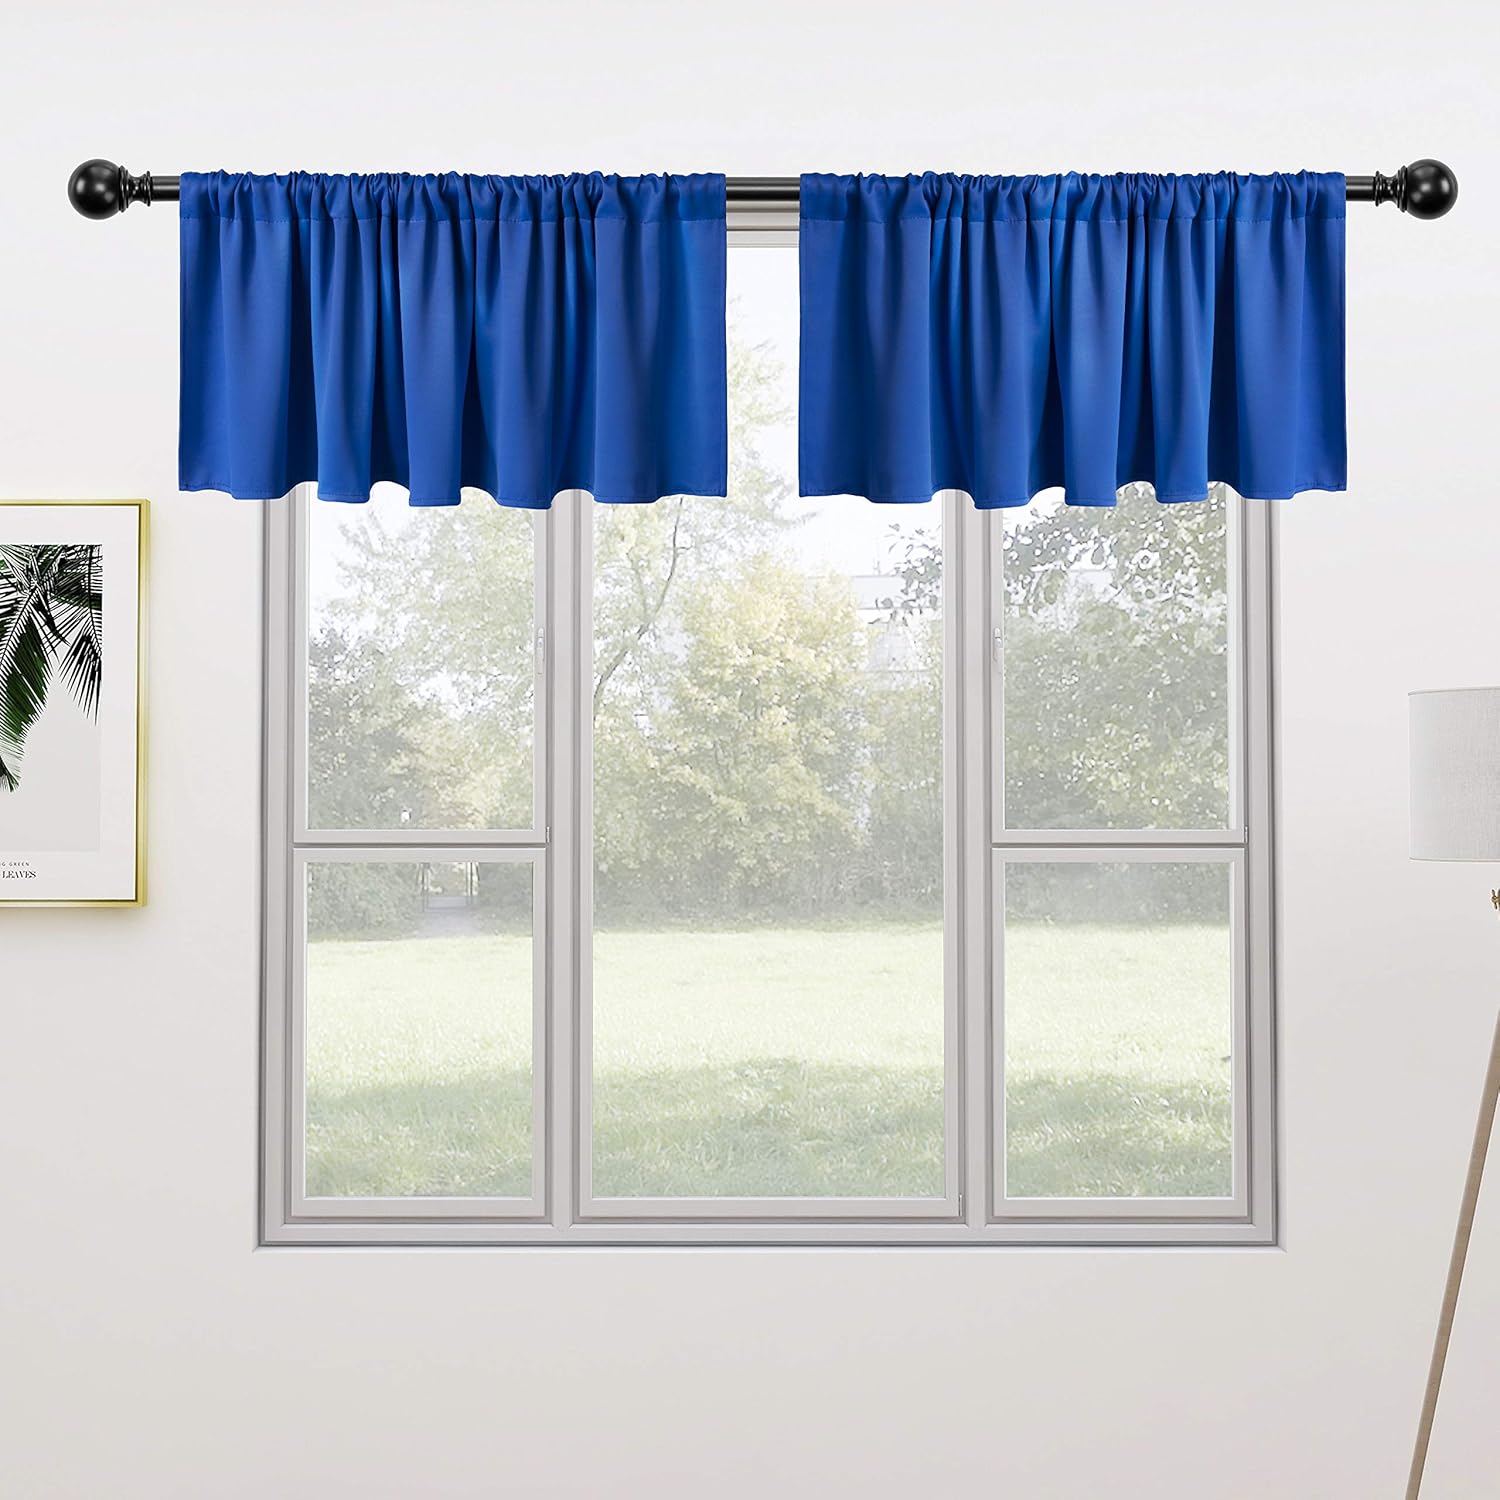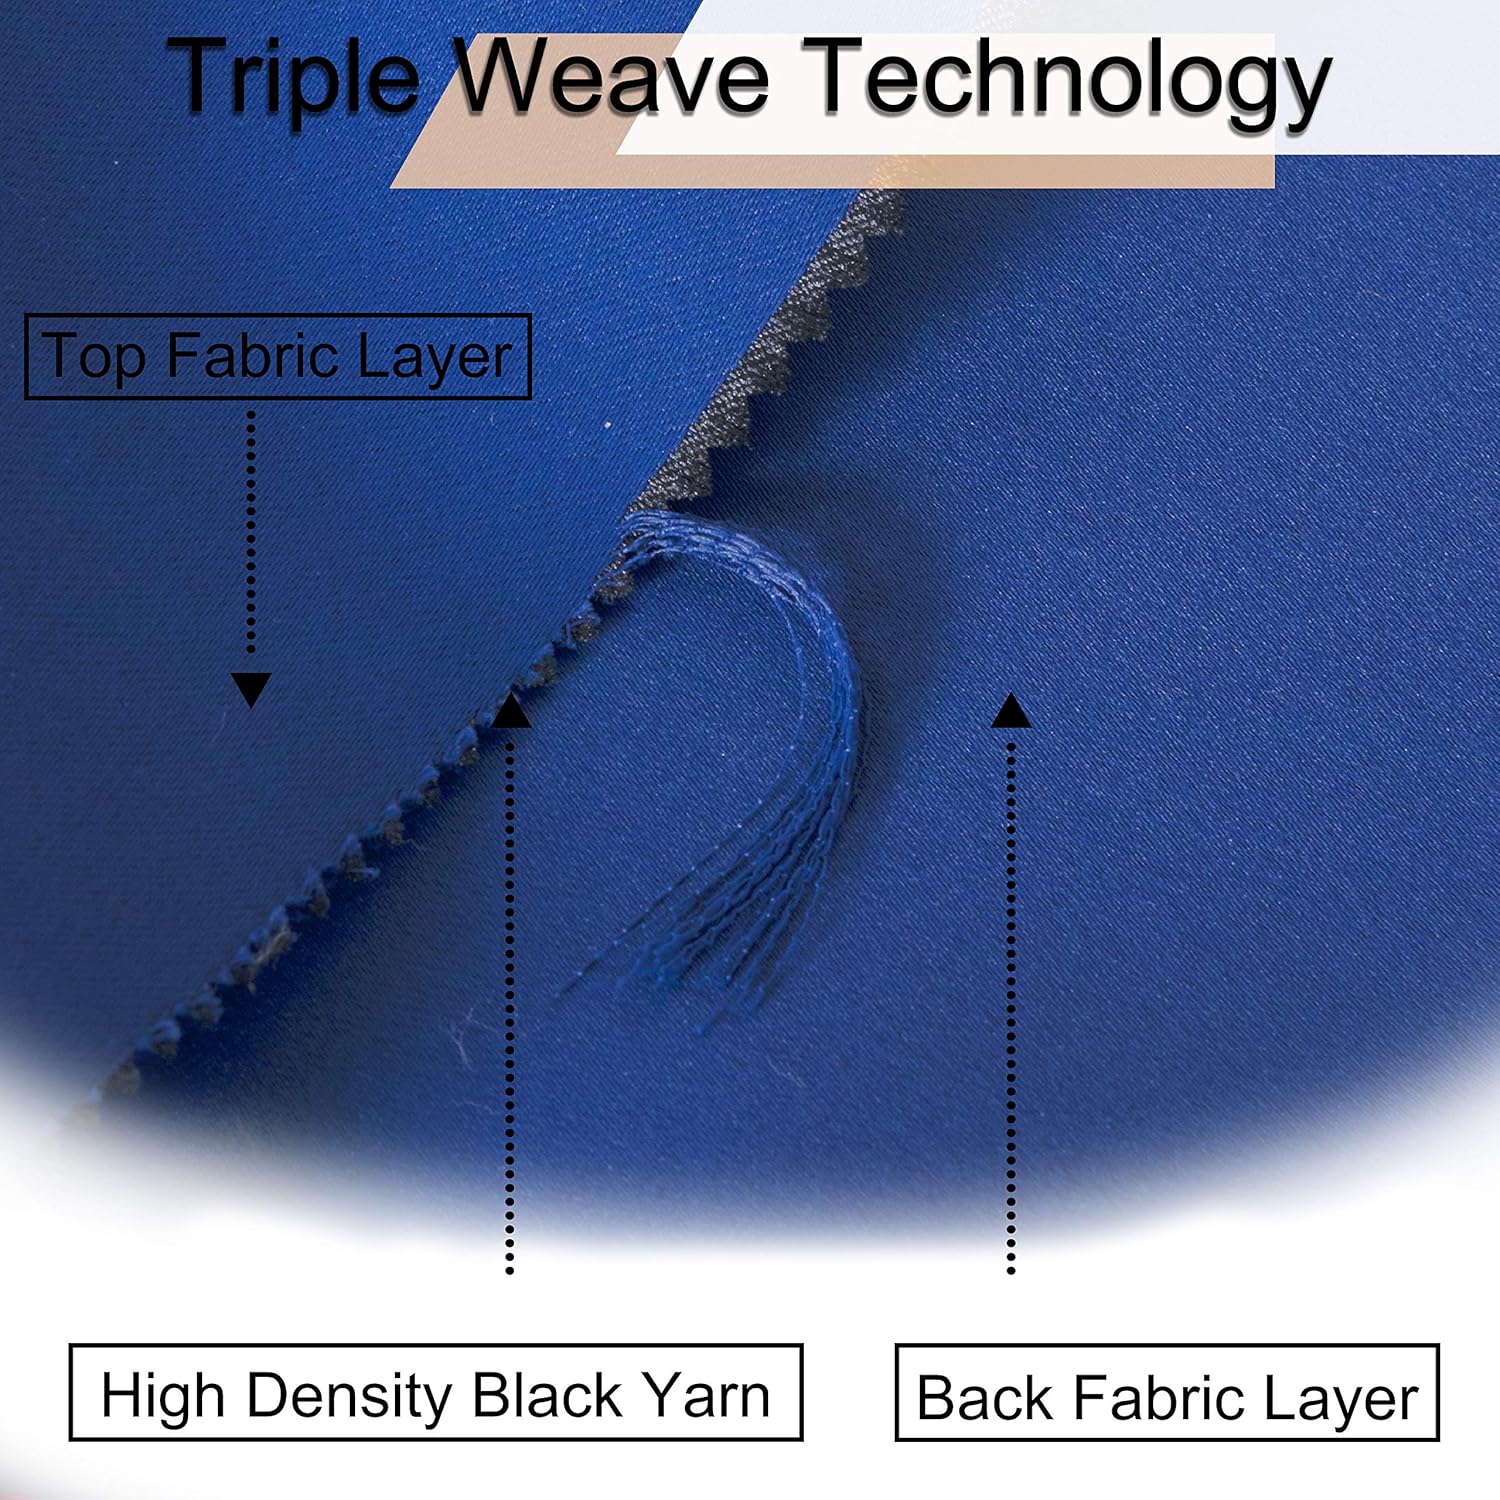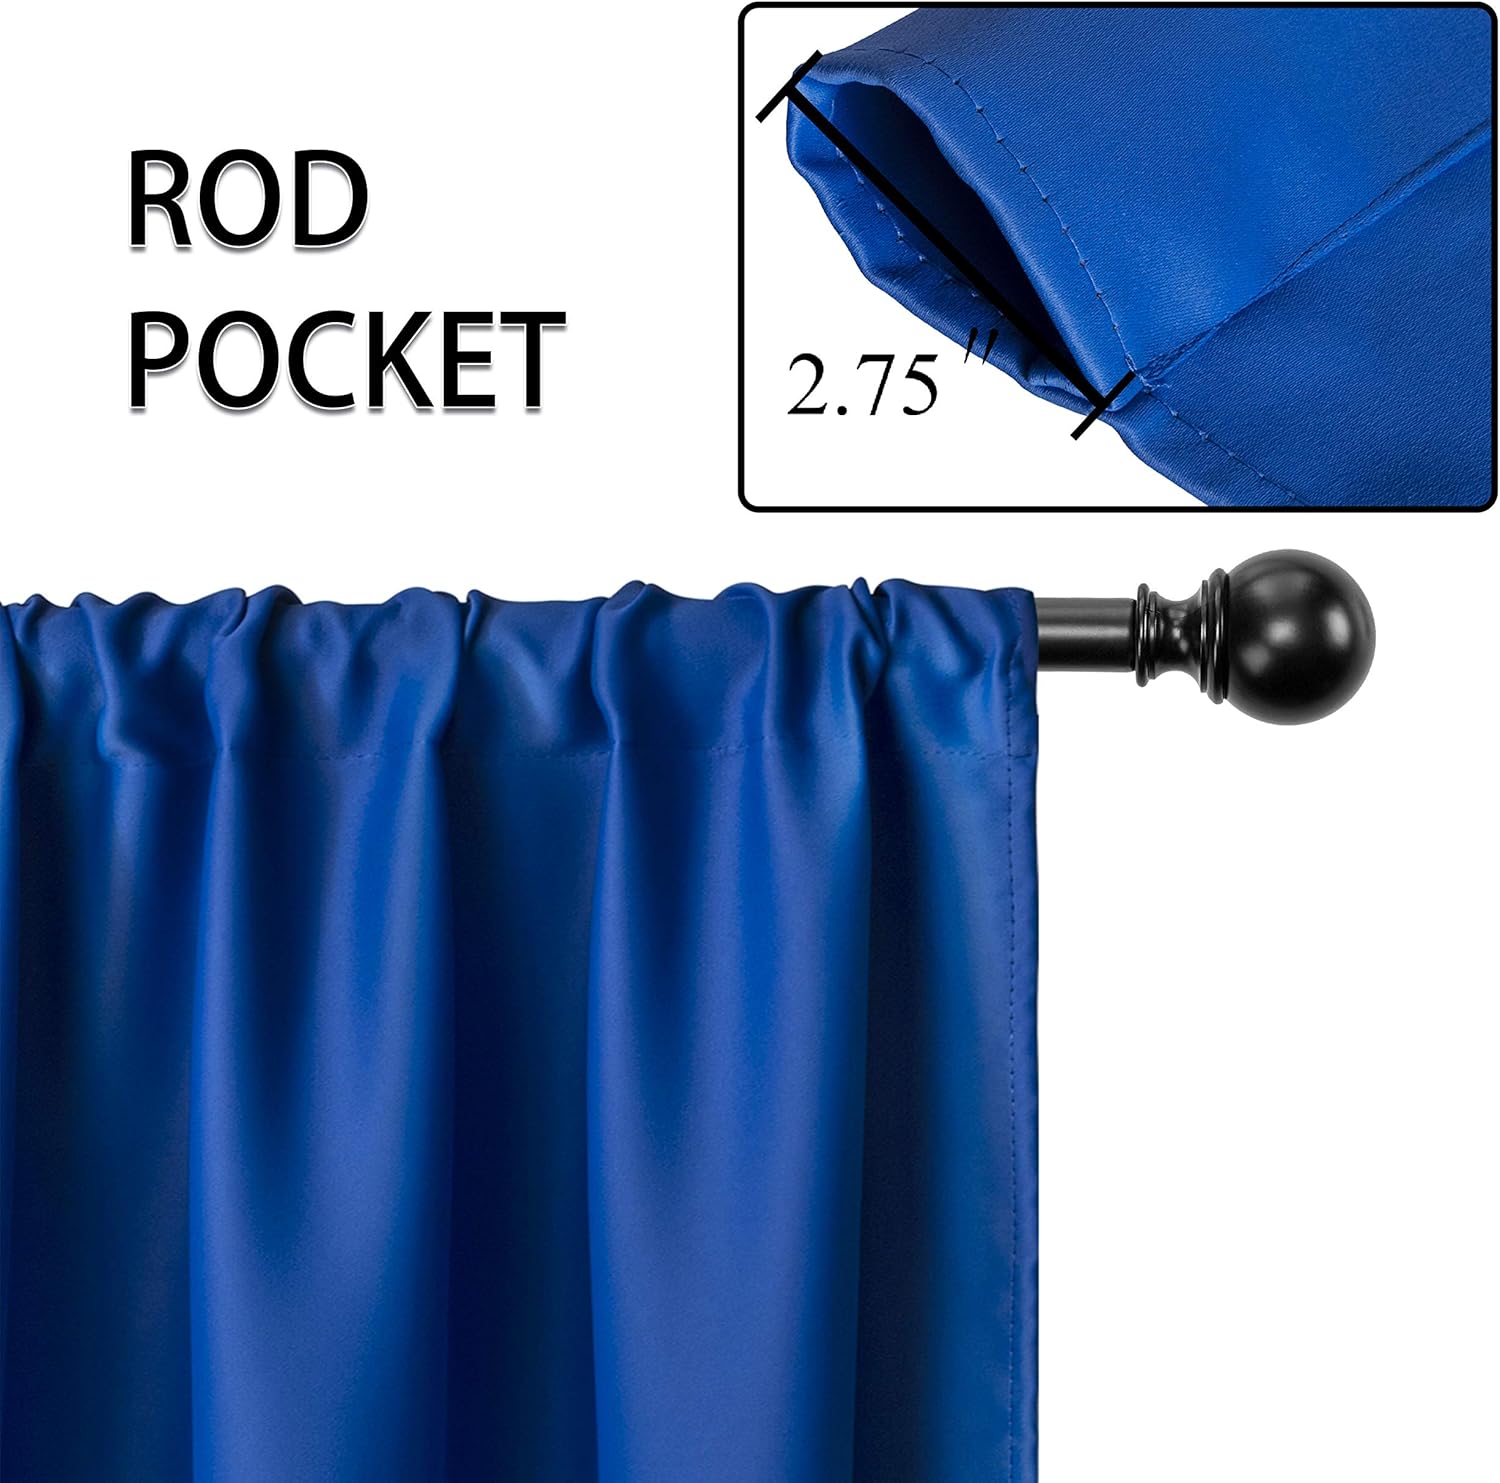
FLOWEROOM Valance Kitchen Curtains Set, 52 x 18 inch Long, Royal Blue, 2 Pieces – Rod Pocket Short Blackout Curtain for Small Windows, Thermal Window Treatment and Room Darkening Cafe Curtain Panels
Category: Amazon Home
Looking for window treatments for your living or working spaces? Look no more, at FLOWEROOM, we manufacture and sell a wide range of curtains for living room, bedrooms, kitchen, offices, outdoor and much more. With us, you do not need to sacrifice performance over beauty.  Our curtains are both very functional and decorative. Visit our storefront for more choices or complimentary products.  Our valance Kitchen Curtains are a great addition to any home with small windows or home owners wishing to add more sophistication to their interiors.  Made from 100% imported polyester Sold in Pairs, each panel measures 52 x 18 inch Durable, Wrinkle and color fade resistant fabric Our valance curtains are blackout, thermal and provides privacy Perfect to be use as kitchen curtains, café curtains, bathroom curtains, living room curtains, bedroom curtains and laundry room curtains Available in black, greyish white, grey, red, navy, beige, and royal blue colors These short curtains are machine washable, tumble dry on low
Features: Top Quality Fabrics: Our valance curtains are crafted from 3-layer weaved blackout polyester weighted fabric following international quality standards. They are very durable, soft and silky to the touch and free from chemicals | These Short Curtains are Sold in Pairs (2 Pieces): Each package includes 2 panels, each measuring 52 x 18 inch (width x height) for a total width of 104 inches. These small cafe curtains feature a 2-inch pocket hole that perfectly accommodates standard poles to slide super smoothly | Blackout, Thermal and Privacy valance Curtains All-In-1: These valances are blackout curtains and can block strong sunlight and UV rays, they are thermal curtains and can reduce energy losses, blocks heat and cold and provides total privacy when needed | Our kitchen valances will improve your home-decor: FLOWEROOM beautiful valances decorate and bring an artistic touch to your home style. They will provide a sumptuous style to kitchen, living room, bedroom, laundry room and bathroom. For a more stylish rendering, they work perfectly in association with our matching tiers | Easy to Clean: Machine washable valance curtains, tumble dry on low. Iron at low temperature if needed. Wrinkle & color fade resistant